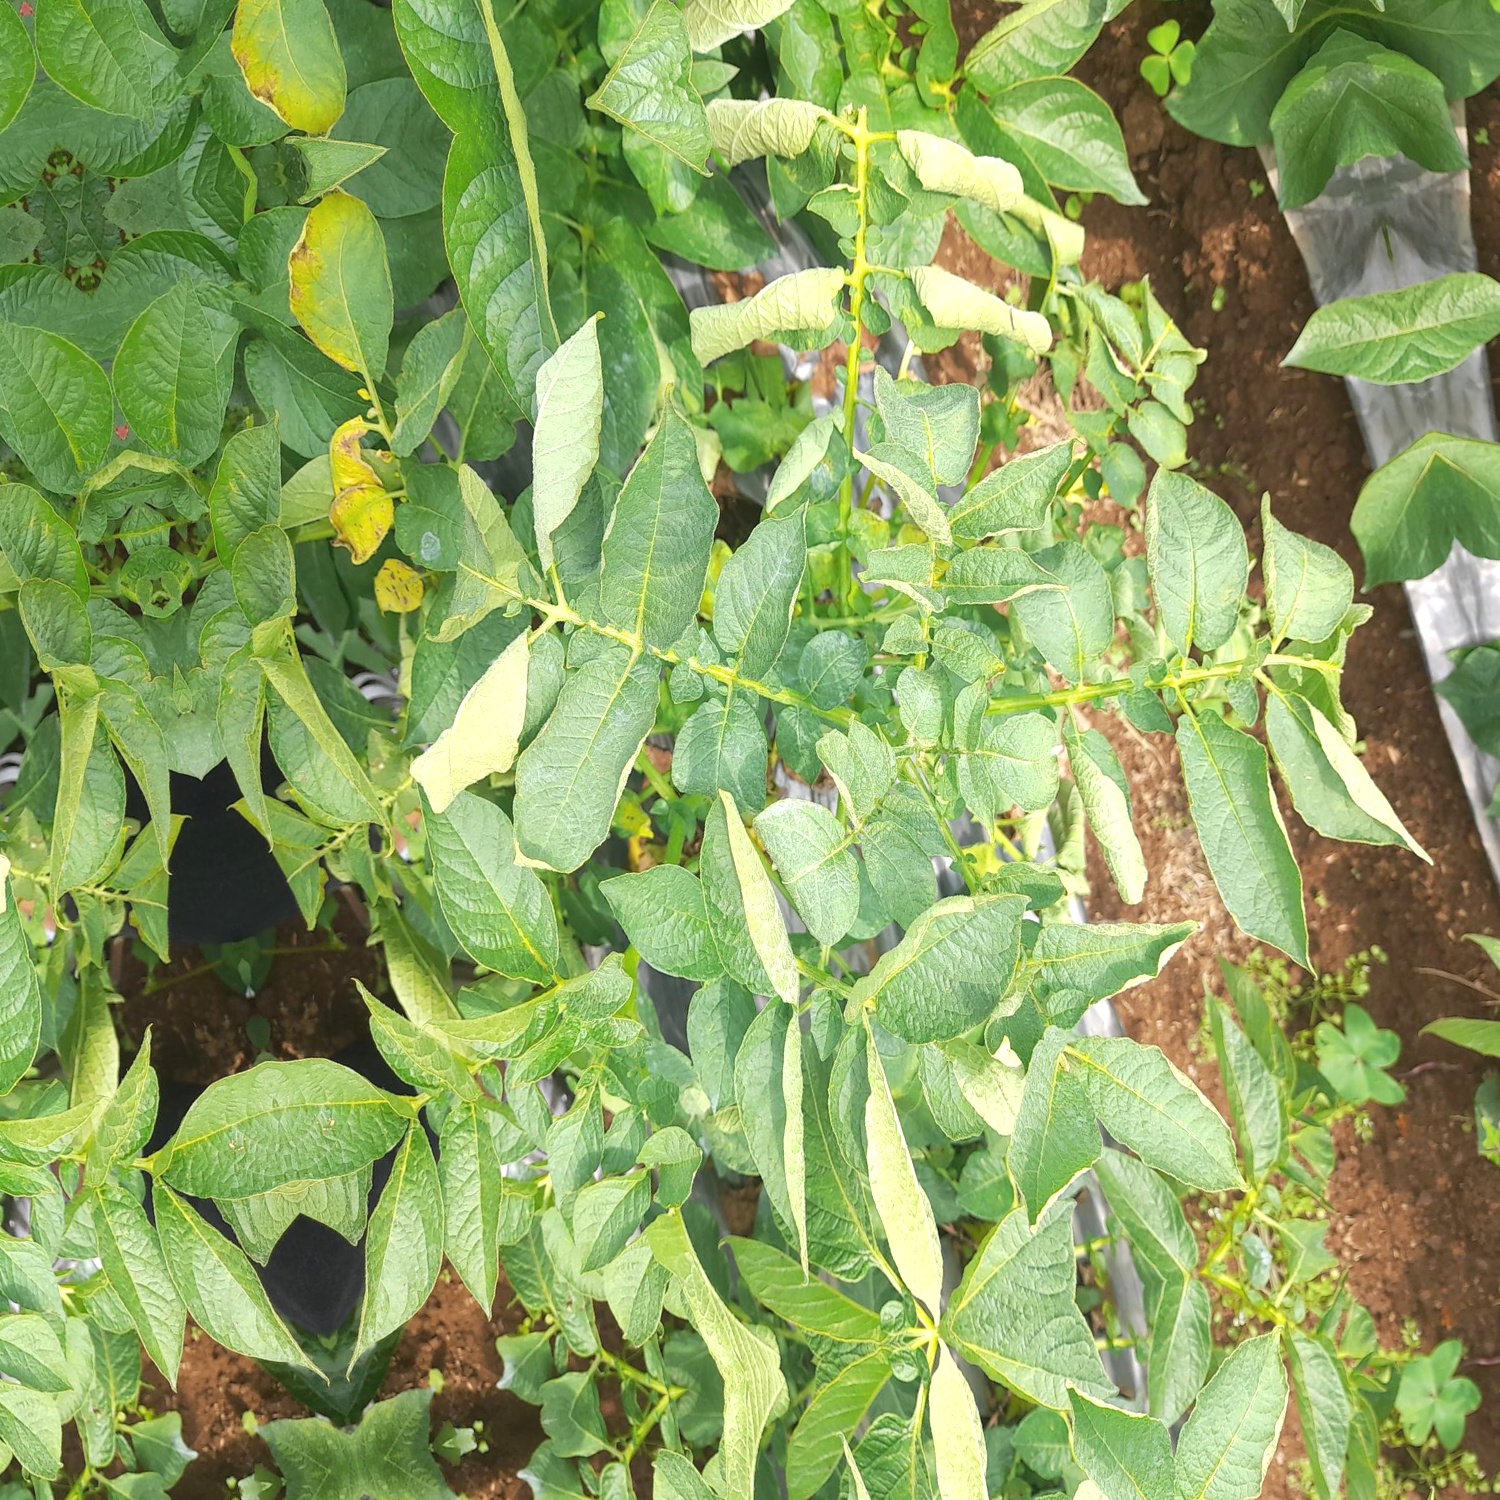
Etiqueta: Pudricion_Parda